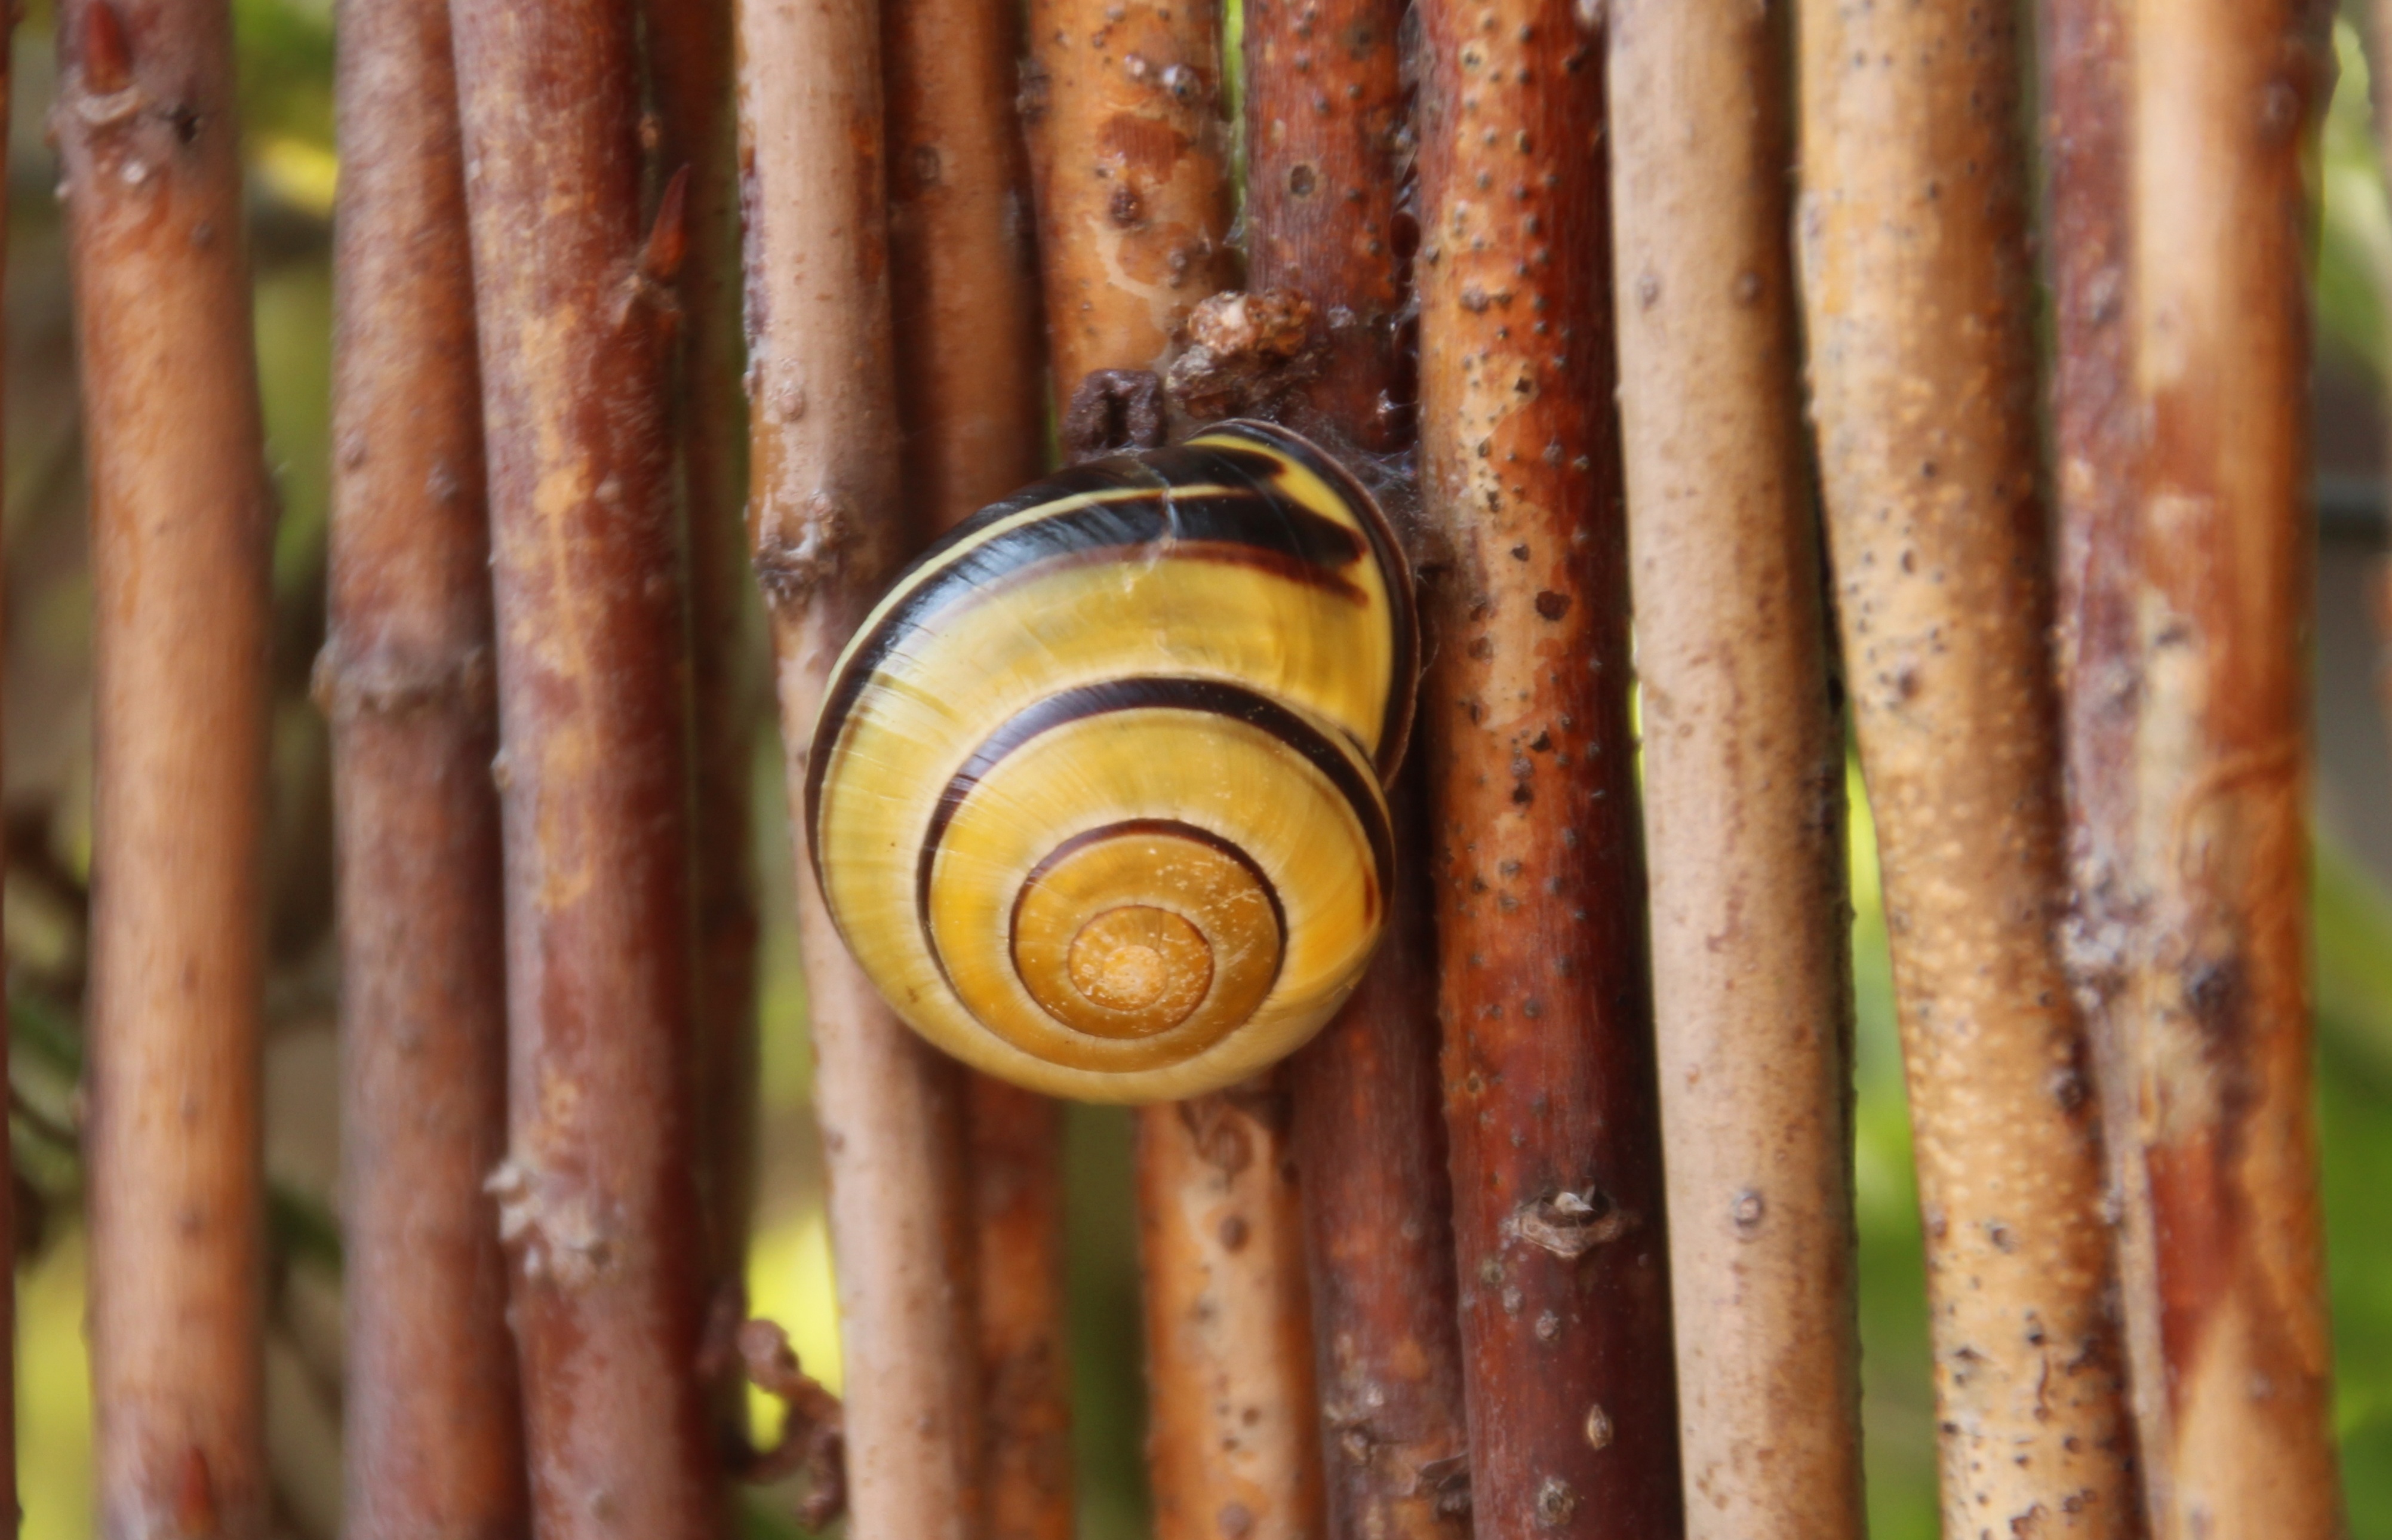
wood, spiral, food, produce, shell, snail, animals, slowly, man made object